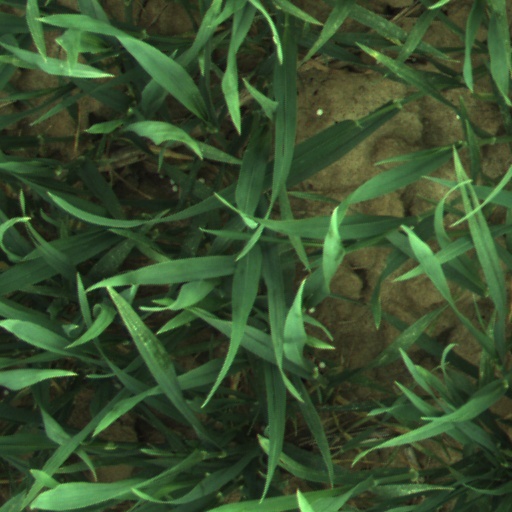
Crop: wheat